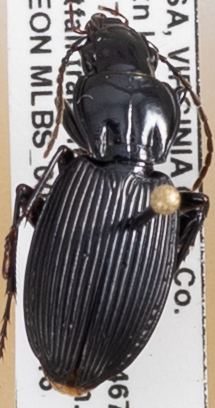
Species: Pterostichus lachrymosus
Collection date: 2019-07-16
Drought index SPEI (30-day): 0.274
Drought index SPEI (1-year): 2.09
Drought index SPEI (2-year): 2.09